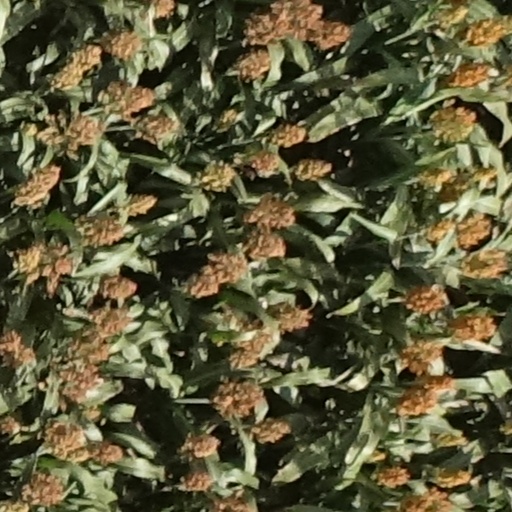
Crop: sorghum